List of things named after David Attenborough and his works

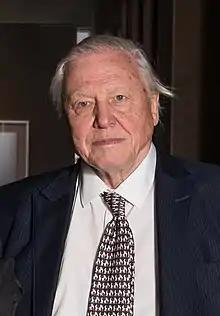
Sir David Attenborough in 2015

This is a list of things named after English broadcaster, biologist, natural historian and author Sir David Attenborough, and his audiovisual works.